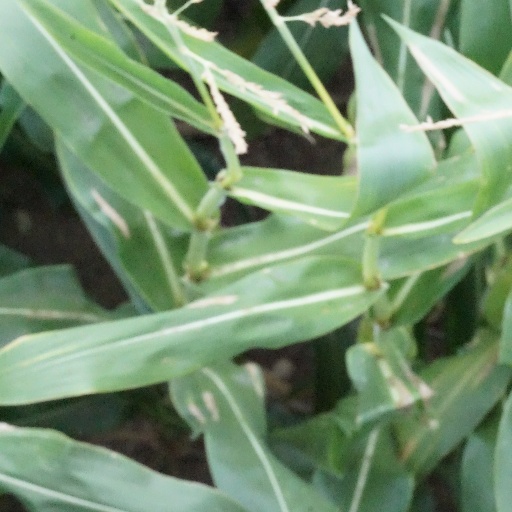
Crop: maize; corn